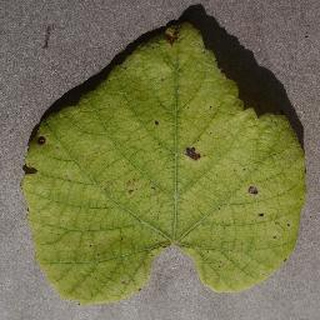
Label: grape_leaf_blight